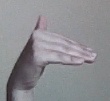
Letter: khaa